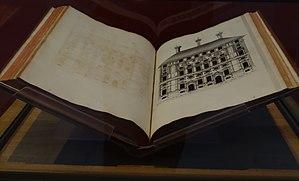
L'Europe de Rubens est une exposition temporaire du Louvre-Lens qui a lieu dans la Galerie des expositions temporaires, du 22 mai au 23 septembre 2013, succédant ainsi à l'exposition inaugurale Renaissance. L'exposition rassemble 170 œuvres autour de Pierre Paul Rubens et de ses contemporains, la majorité de celles-ci proviennent de prêts de la part d'autres musées.
Palazzi di Genova est le nom d'un ouvragedédié à l'architecture génoise du Cinquecento, publié à Anvers, en 1622, par le peintre Pierre Paul Rubens.